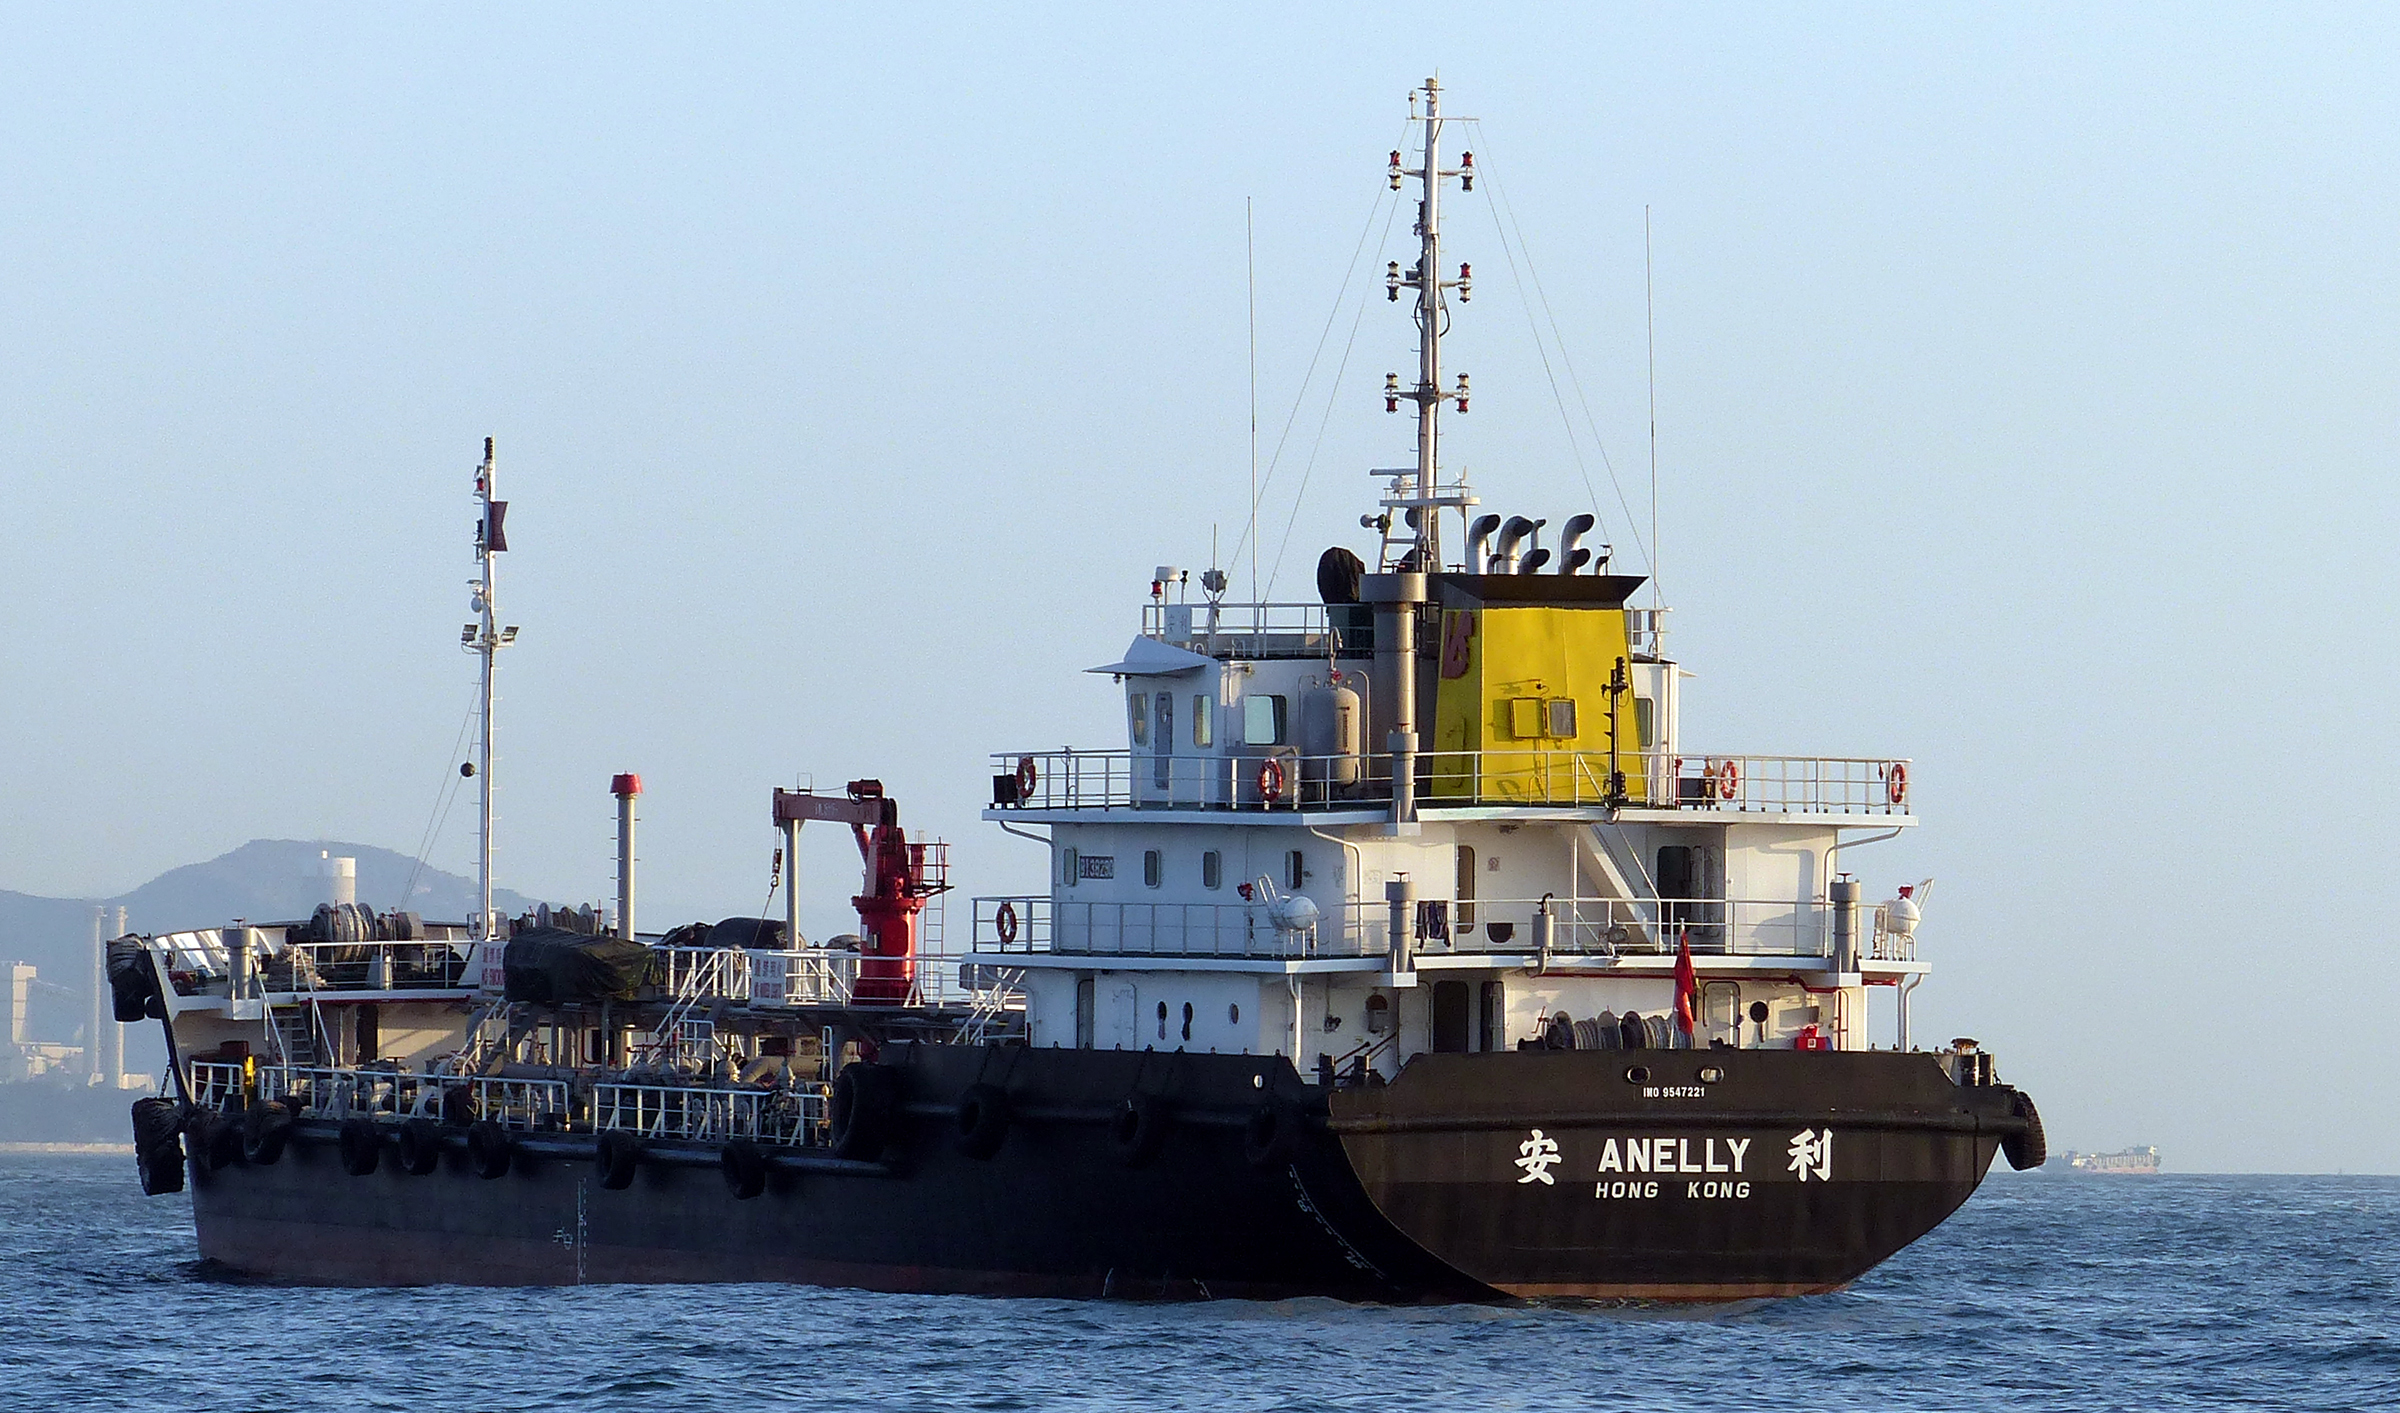
sea, coast, ocean, boat, ship, vehicle, harbor, cargo ship, publicdomain, infrastructure, channel, shipping, bridgecamera, tugboat, hongkong, superzoom, watercraft, anellytanker, container ship, fishing vessel, freight transport, tank ship, bulk carrier, fishing trawler, research vessel, offshore drilling, anchor handling tug supply vessel, platform supply vessel, reefer ship